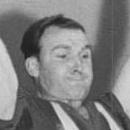
Age: 27